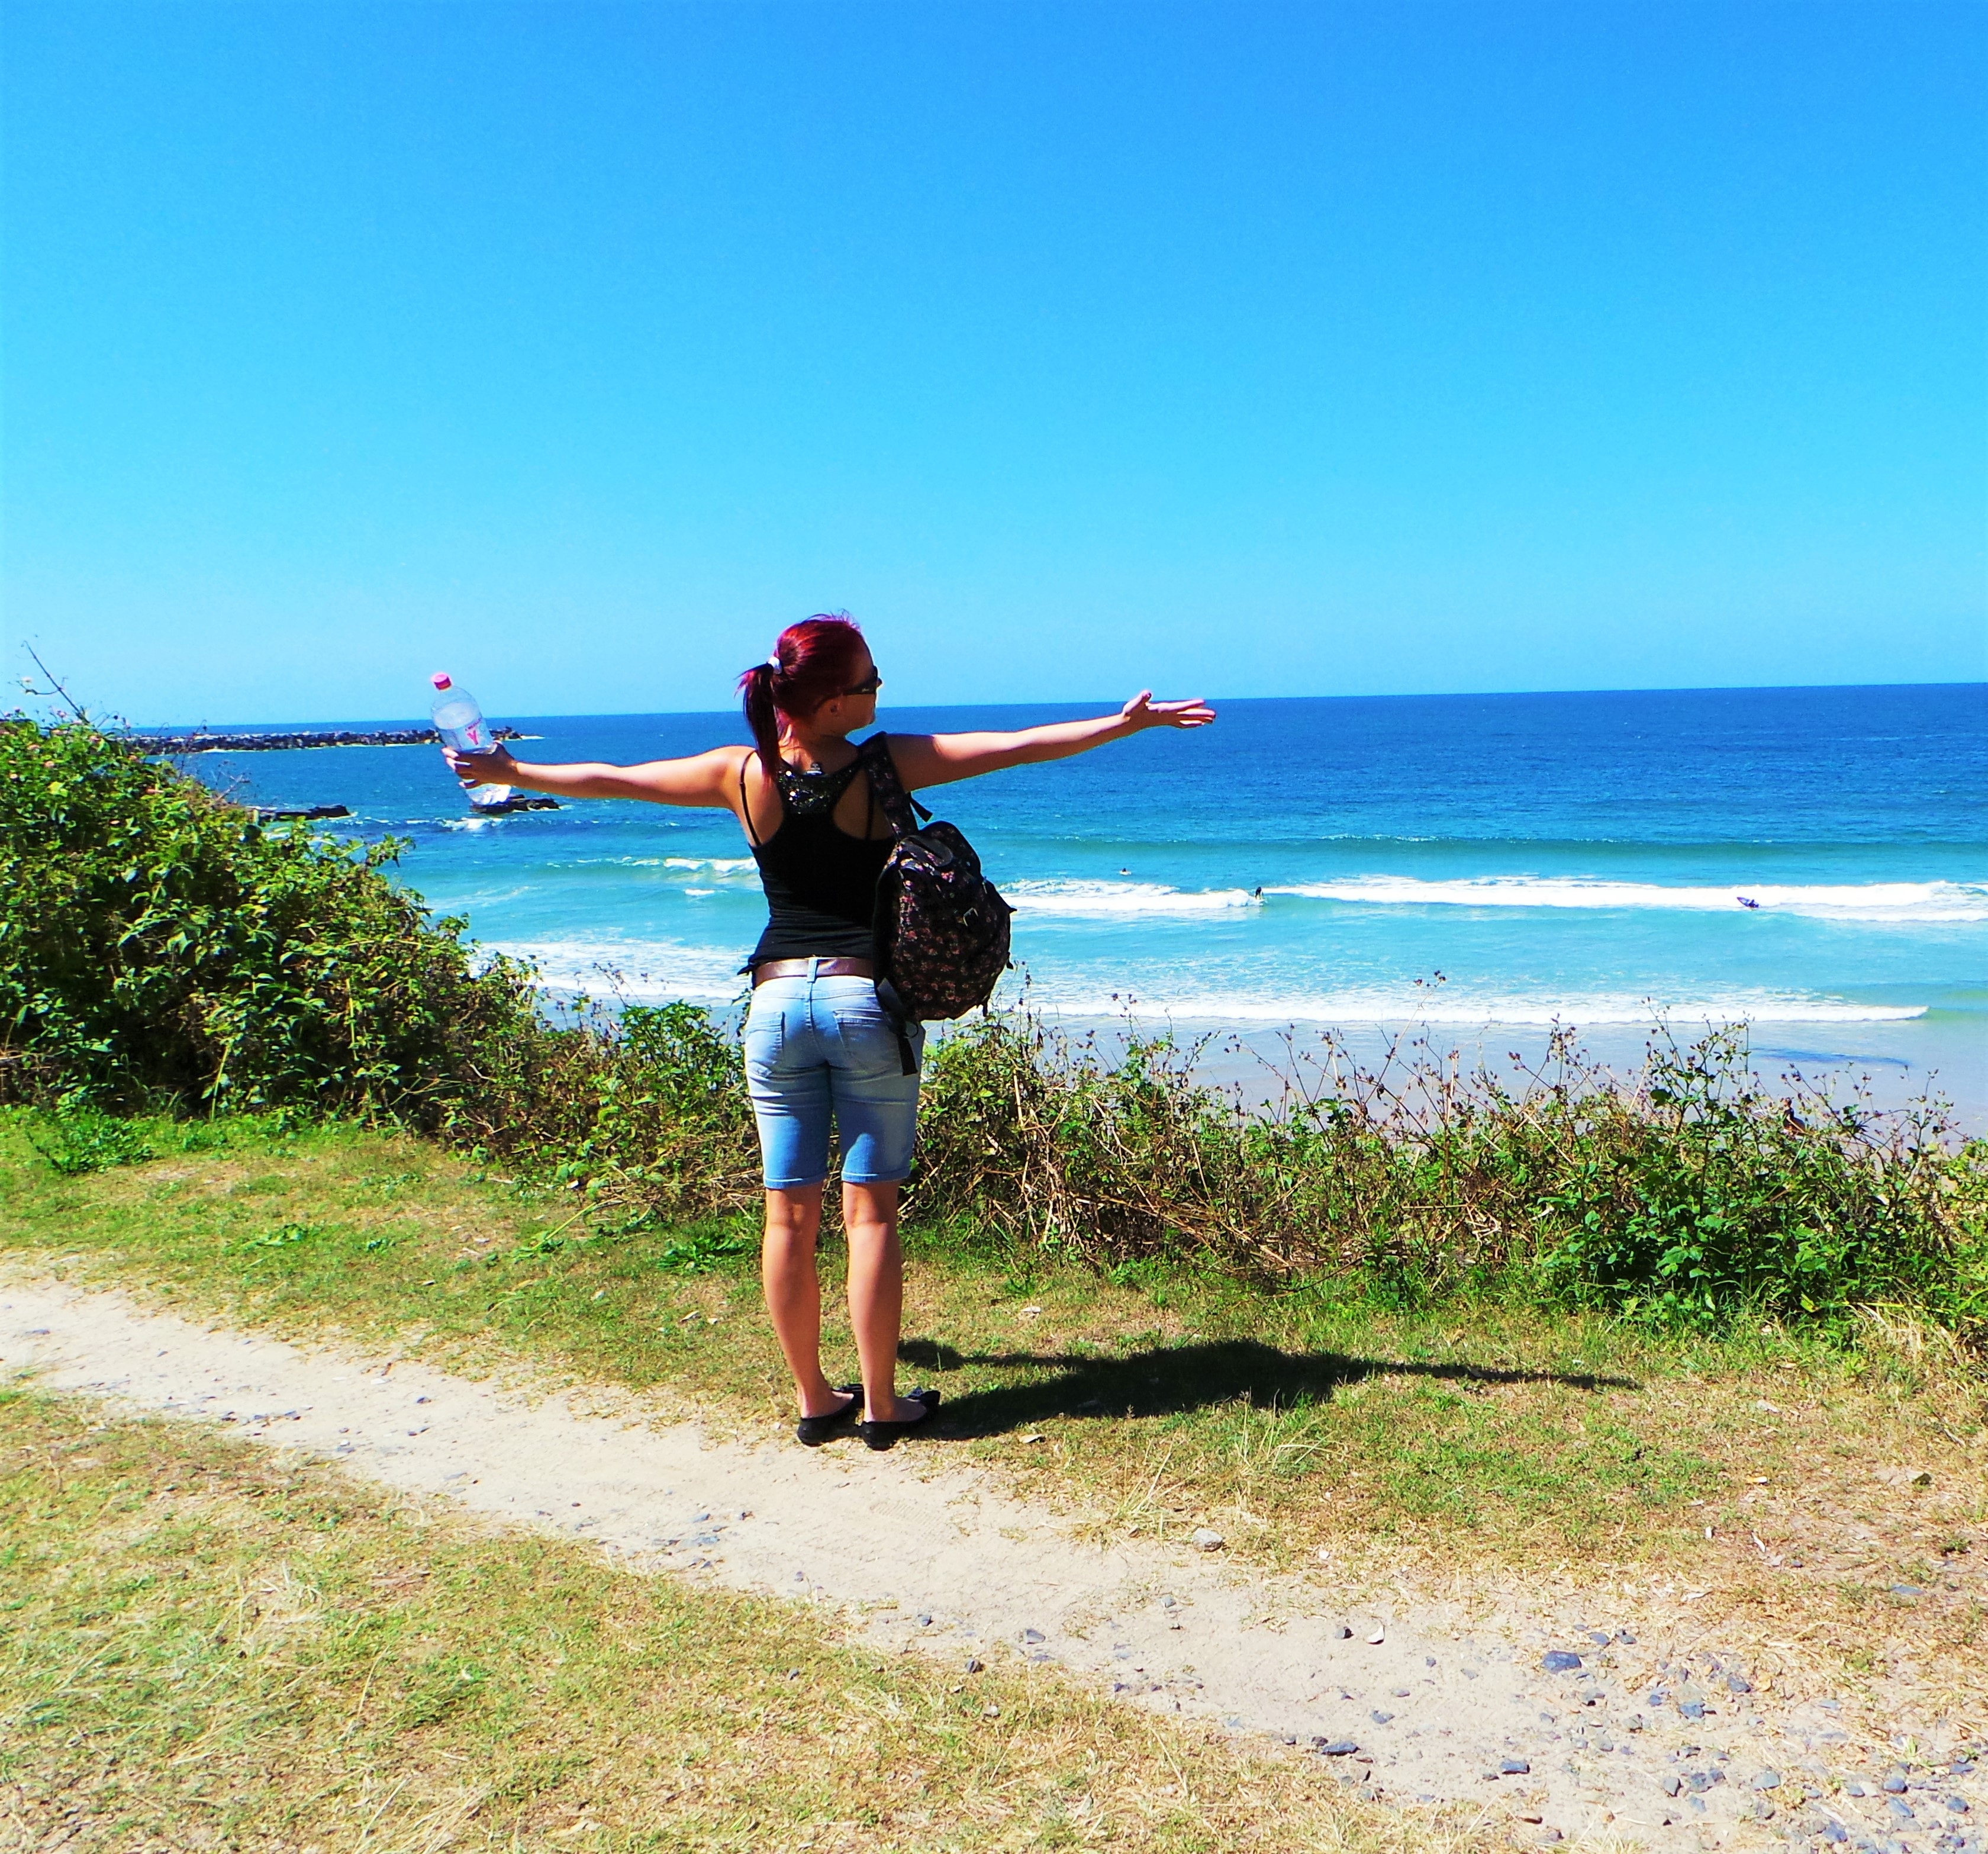
beach, sea, coast, ocean, girl, sunshine, woman, shore, summer, vacation, travel, bay, body of water, australia, outdoors